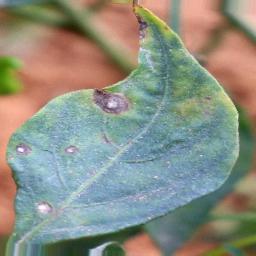
Label: cercospora